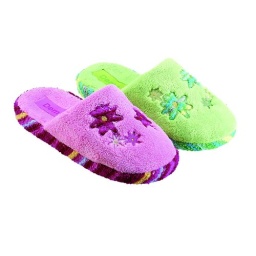
lady's slipper in soft velour . available in light blue , pink and green